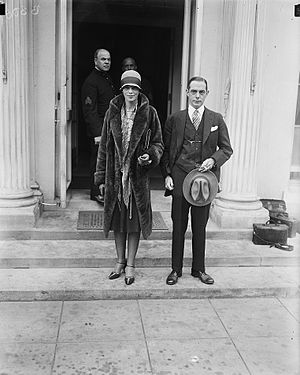
Amelia Earhart / Galleri
"Amelia Mary Earhart var en amerikansk flypioner og forfatter. Earhart var den første kvindelige pilot, der fløj alene over Atlanterhavet og modtog for sin bedrift den fornemme udmærkelse ""Distinguished Flying Cross"".